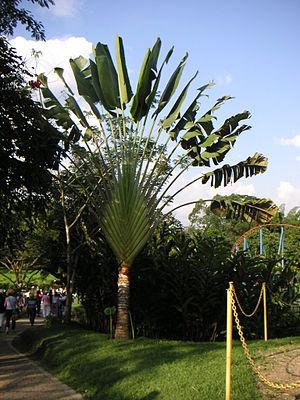
Arbre du voyageur, Parque Nacional del Café, Quindio (Colombie)
Le stipe est, en botanique, la tige robuste de plantes terrestres comme les palmiers, les yuccas, les dragonniers, les fougères arborescentes ou encore les bananiers.